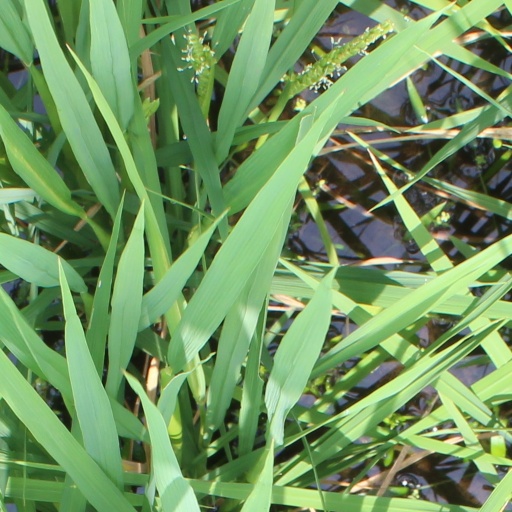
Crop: rice